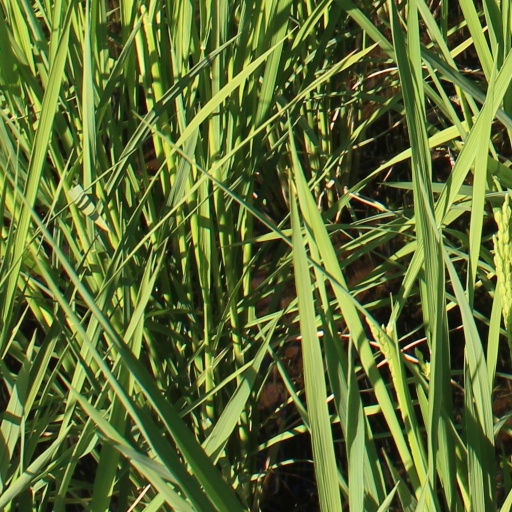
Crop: rice